Margaret Bruton

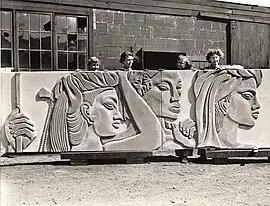
Eleanor Pickersgill, assistant, and artists Margaret, Helen and Esther Bruton, are shown with sections of the mural "Peacemakers" that decorated the West walls of the Court of Pacifica, Golden Gate International Exposition on Treasure Island

In the early 1920s, Bruton moved to Monterey, California, to study with artist Armin Hansen. The Bruton family eventually settled there, building a house and studio; it was their summer place.